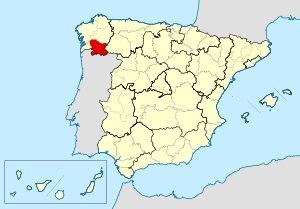
Le diocèse d'Orense est un diocèse de l'Église catholique en Espagne, suffragant de l'archidiocèse de Saint-Jacques-de-Compostelle.